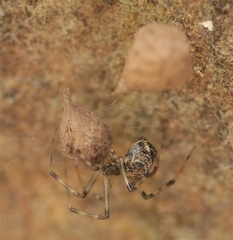
Species: Parasteatoda_tepidariorum